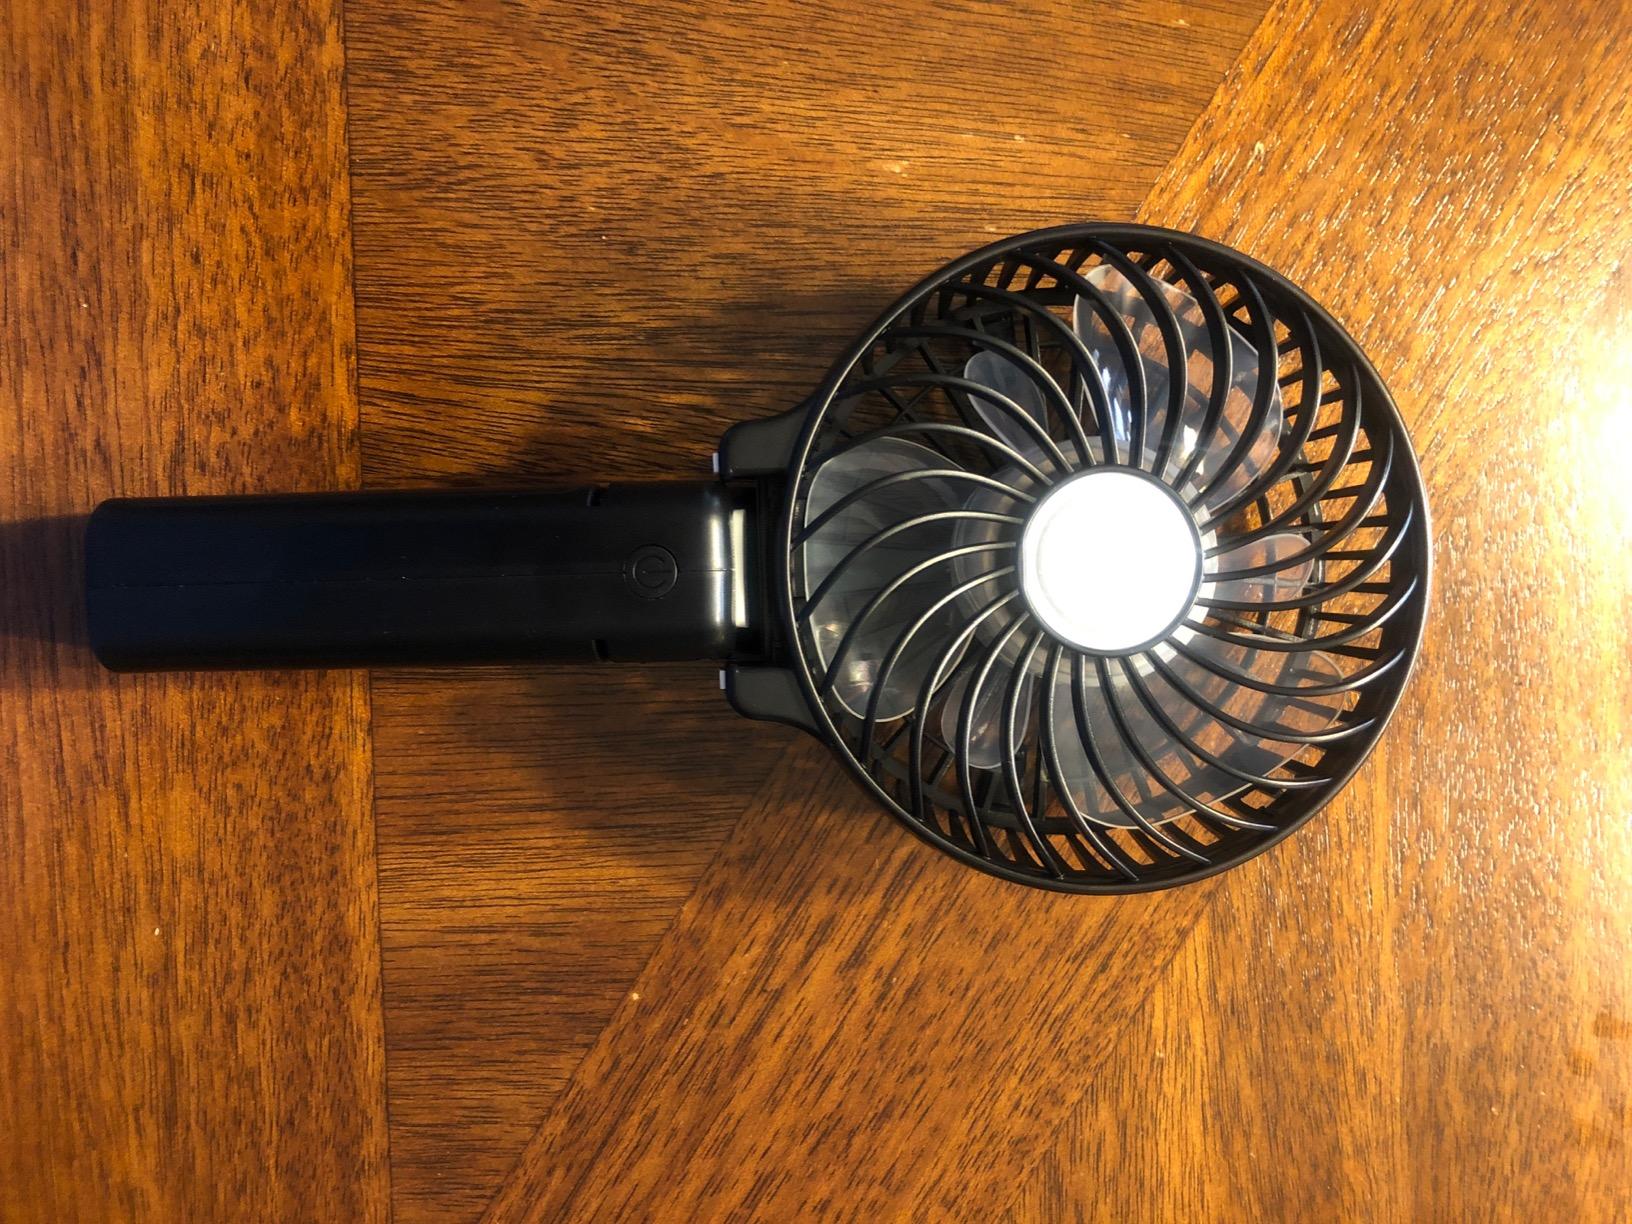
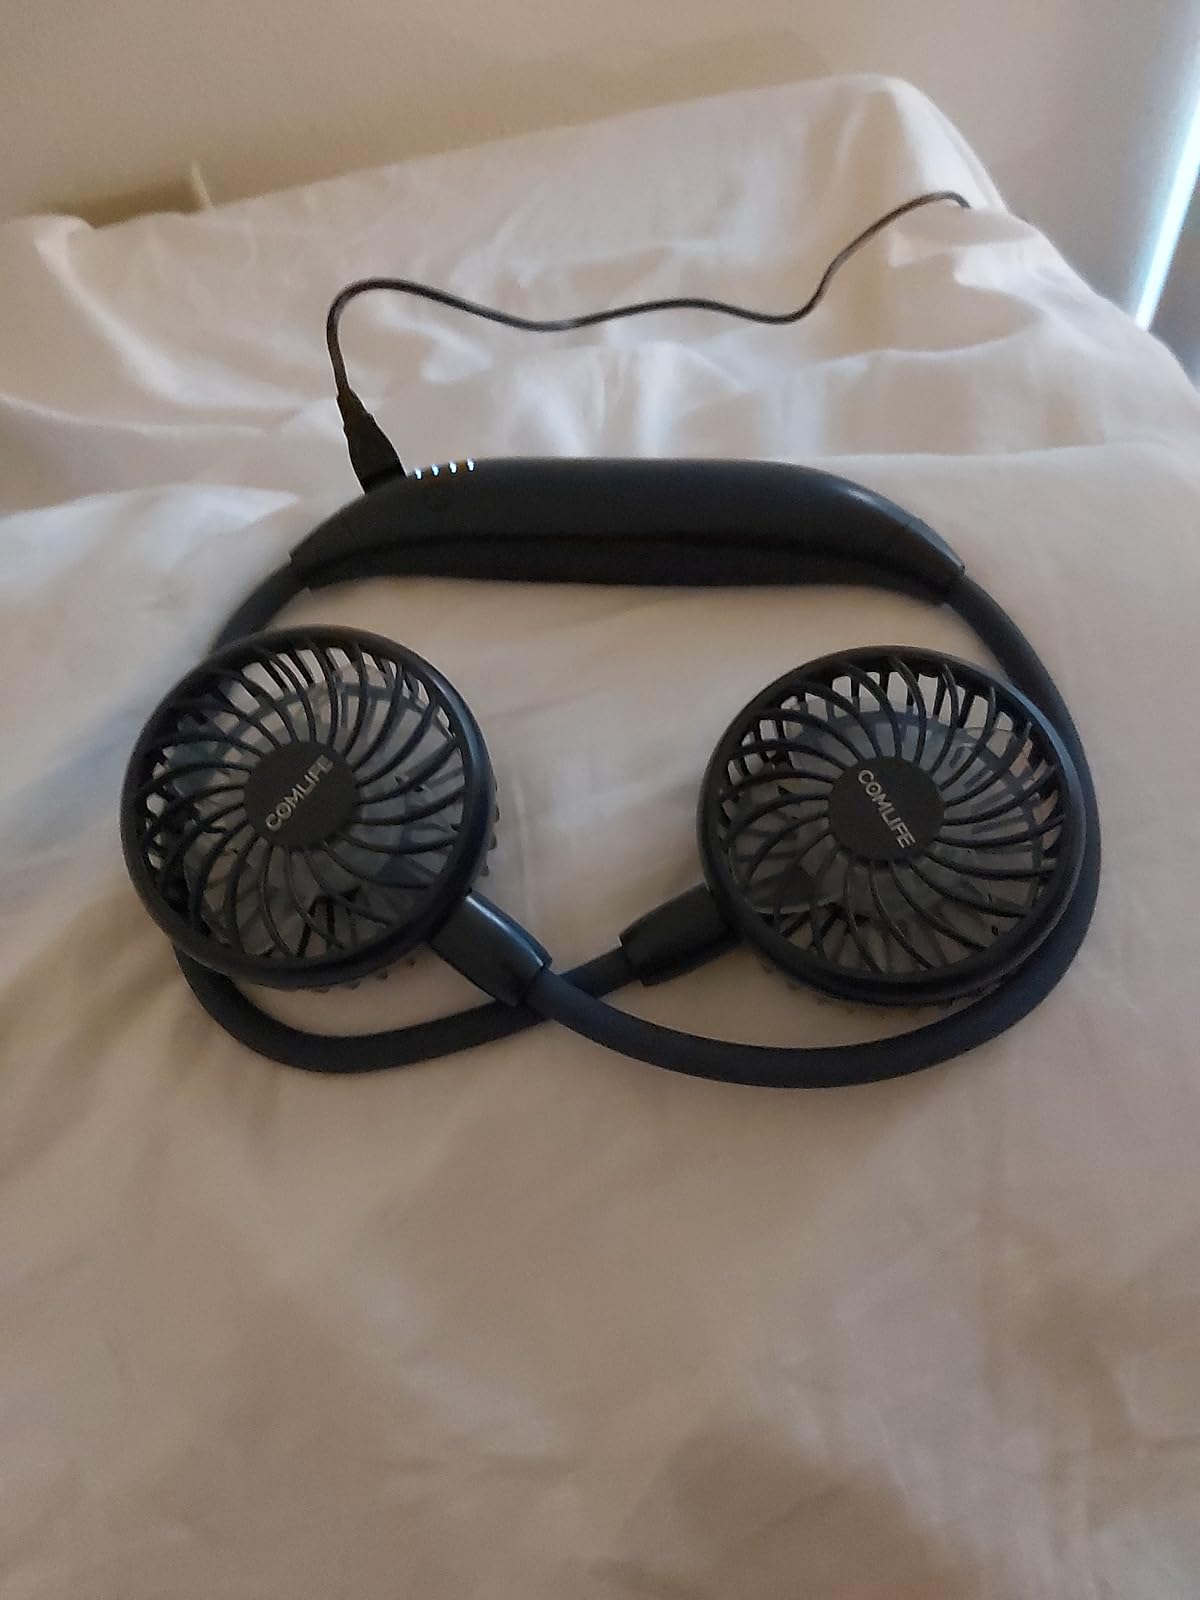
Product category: fan
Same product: no